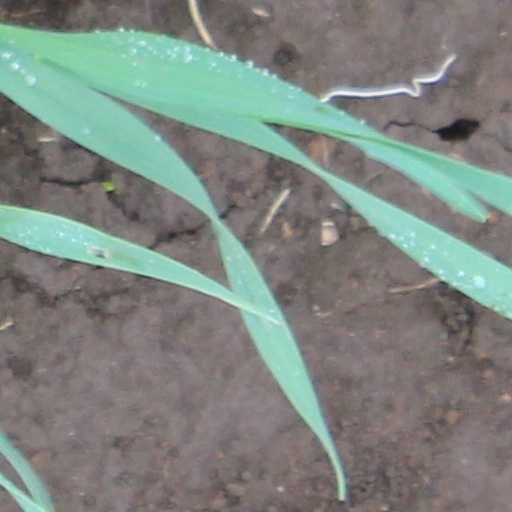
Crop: wheat